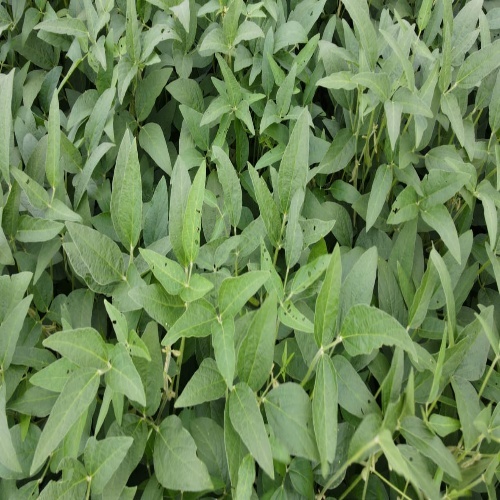
Label: Diabrotica_speciosa